Saron (instrument)

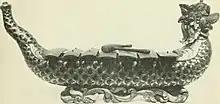
Saron (c. 1800-1850) brought back from Indonesia or Java to England by Stamford Raffles.

The earliest known appearance of a single-octave saron is in a relief at Borobudur, from the 9th century. It was formerly supposed that the saron derived from the decomposition of the gambang gangsa, after it fell out of use. Mantle Hood rejected this hypothesis, and associates the preference for a single octave with the characteristic shape of the cadence in the pathet. There is no evidence that the gambang gangsa is older than the saron; indeed, it may be younger.